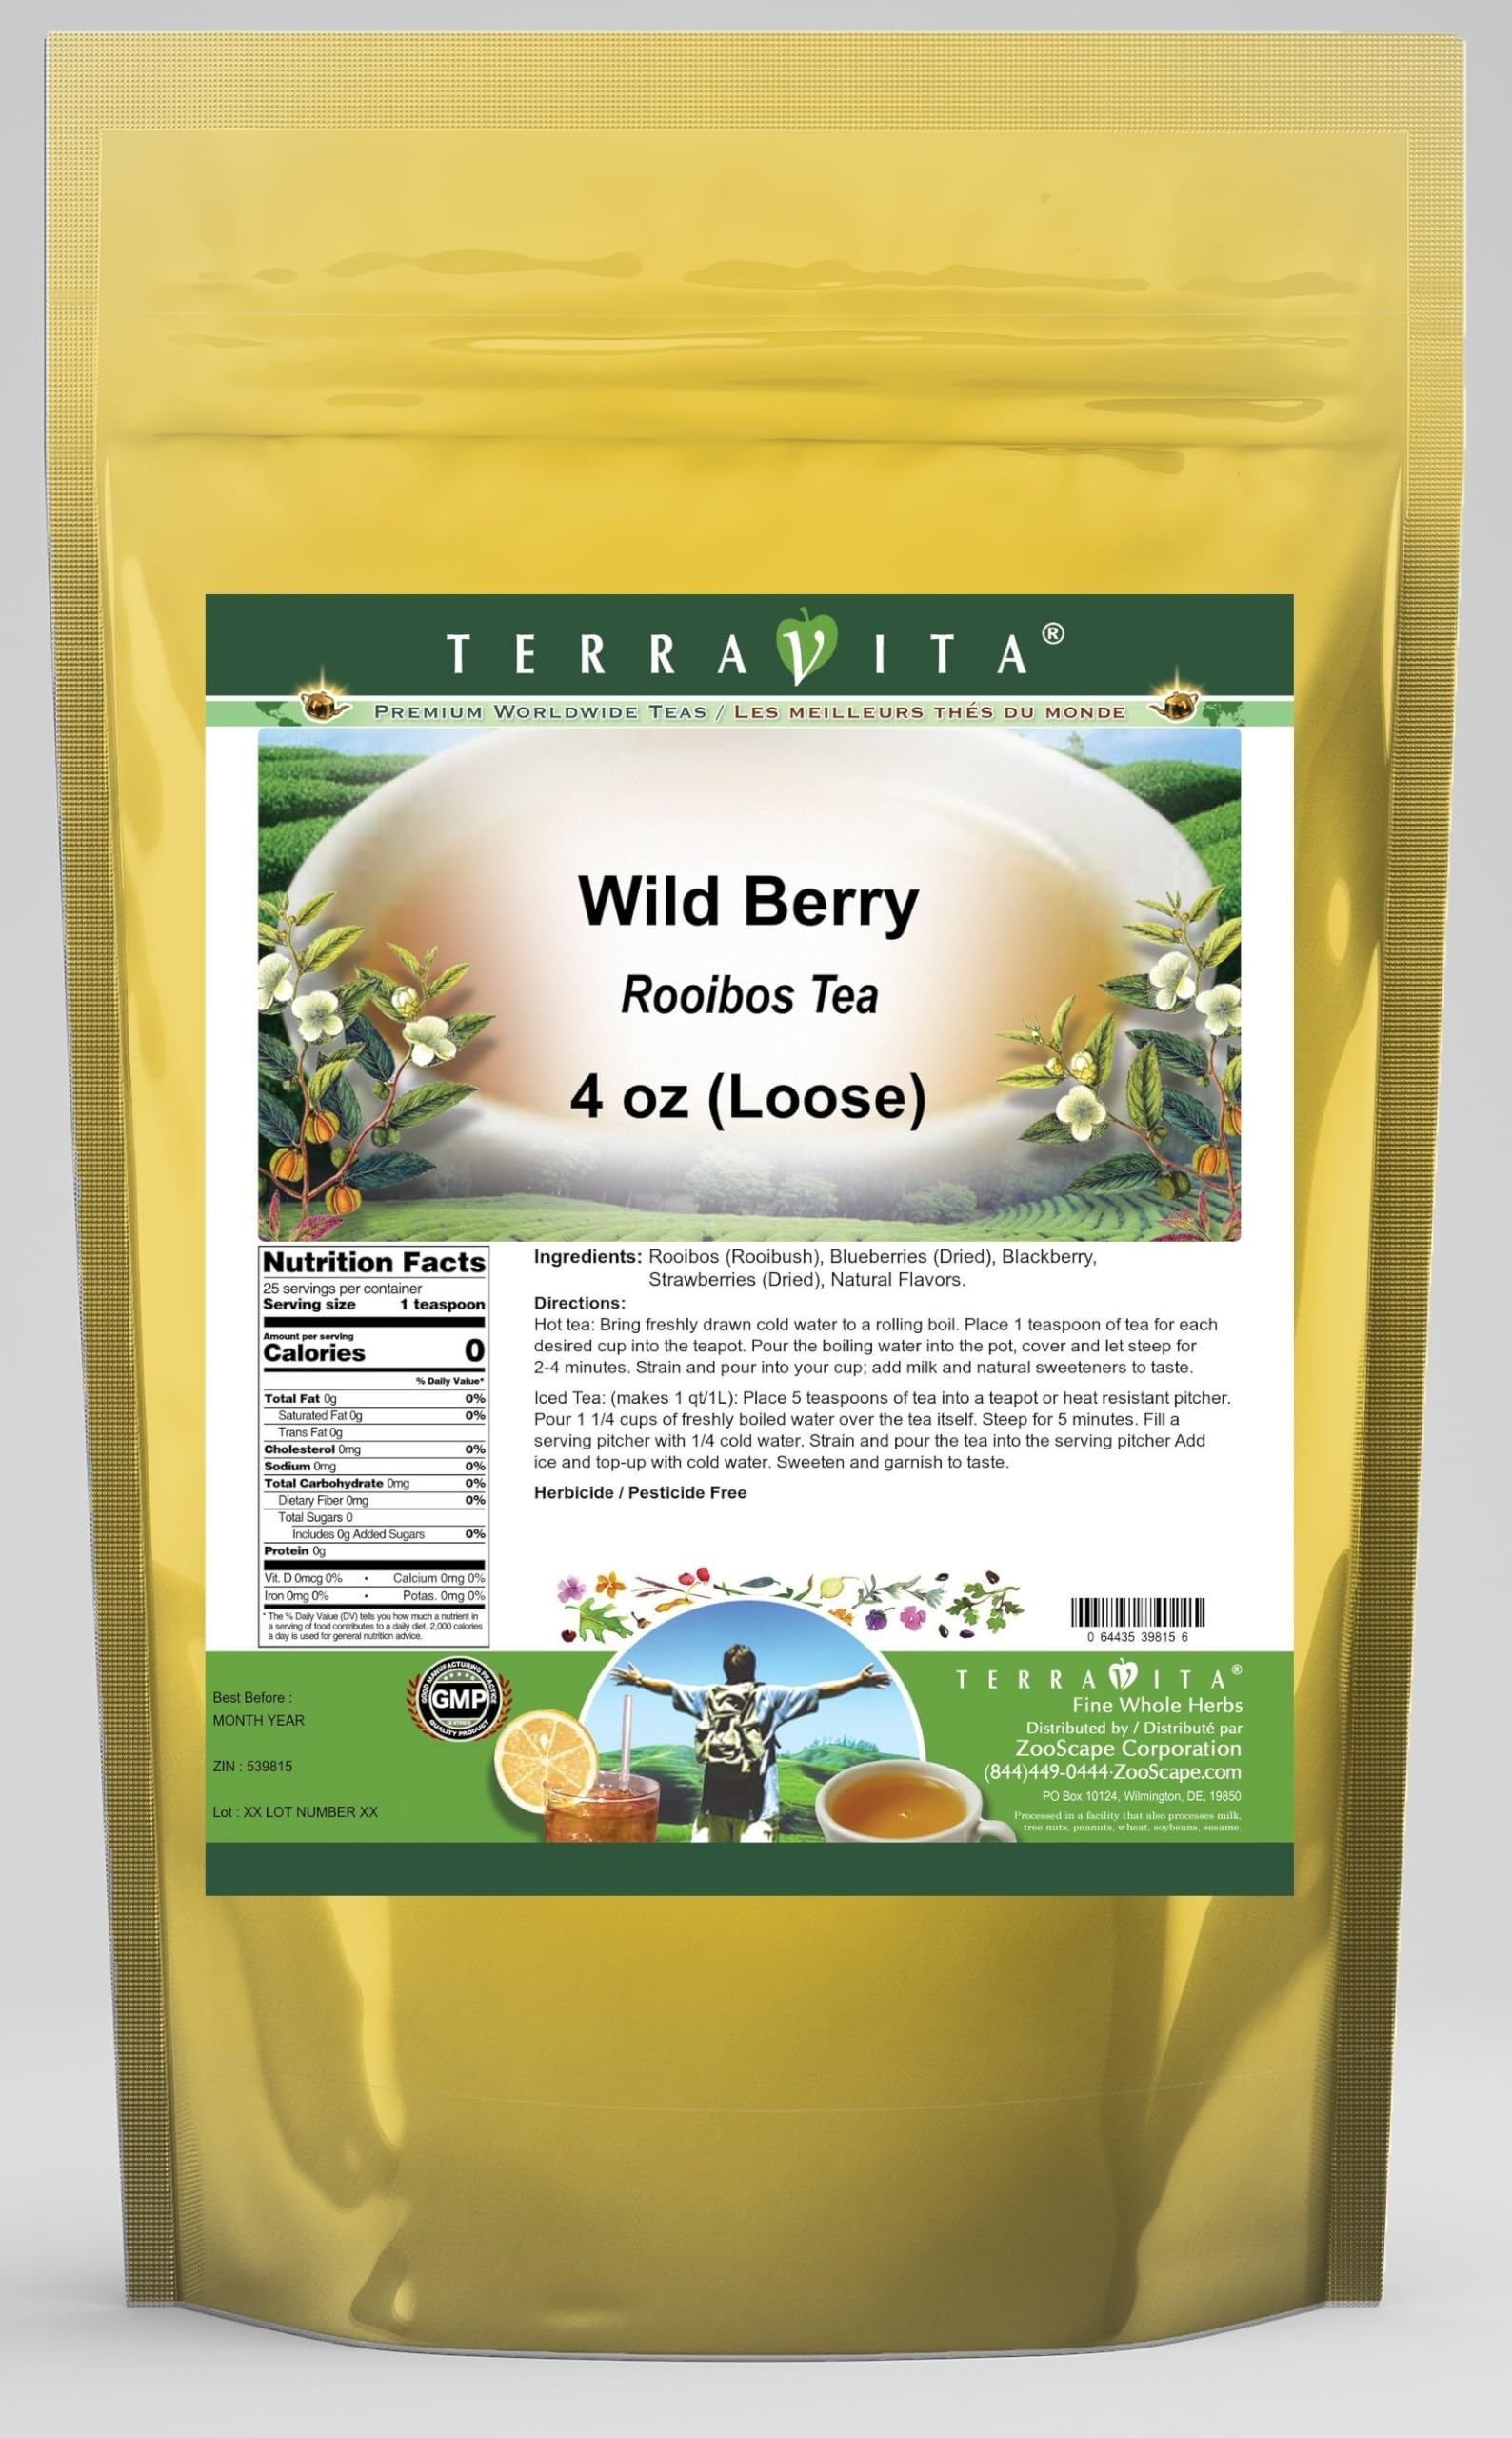
Item Name: Wild Berry Rooibos Tea (Loose) (4 oz, ZIN: 539815) - 3 Pack
Bullet Point 1: Our Wild Berry Rooibos Tea is a delightful flavored Rooibos tea with Blueberries, Blackberry and Dried Strawberries that you will really enjoy! The unique Wild Berry aroma and taste is a delight! - Ingredients: Rooibos tea, Blueberries, Blackberry, Dried Strawberries and Natural Wild Berry Flavor.
Bullet Point 2: No fillers.
Bullet Point 3: Manufacturer: TerraVita
Bullet Point 4: Size: 4 oz
Bullet Point 5: Loose Leaf Rooibos Tea - Packed in a convenient upright pouch!
Product Description: Our Wild Berry Rooibos Tea is a delightful flavored Rooibos tea with Blueberries, Blackberry and Dried Strawberries that you will really enjoy! The unique Wild Berry aroma and taste is a delight! - Ingredients: Rooibos tea, Blueberries, Blackberry, Dried Strawberries and Natural Wild Berry Flavor. - Hot tea brewing method: Bring freshly drawn cold water to a rolling boil. Place 1 teaspoon of tea for each desired cup into the teapot. Pour the boiling water into the pot, cover and let steep for 2-4 minutes. Strain and pour into your cup; add milk and natural sweeteners to taste. - Iced tea brewing method: (to make 1 liter/quart): Place 5 teaspoons of tea into a teapot or heat resistant pitcher. Pour 1 1/4 cups of freshly boiled water over the tea itself. Steep for 5 minutes. Fill a serving pitcher with 1/4 cold water. Strain and pour the tea into the serving pitcher Add ice and top-up with cold water. Sweeten and garnish to taste. - TerraVita is an exclusive line of premium-quality, natural source products that use only the finest, purest and most potent ingredients found around the world. TerraVita is hallmarked by the highest possible standards of purity, potency, stability and freshness. All of our products are prepared with the highest elements of quality control, from raw materials through the entire manufacturing process, up to and including the moment that the bottles or bags are sealed for freshness and shipped out to you. Our highest possible standards are certified by independent laboratories and backed by our personal guarantee. - TerraVita exists to meet and ensure your family's health and wellness without the harmful effects of chemicals and health products. We strive to make all of our products affordable and reliable and are constantly searching the market
Value: 12.0
Unit: Ounce

Price: 50.13